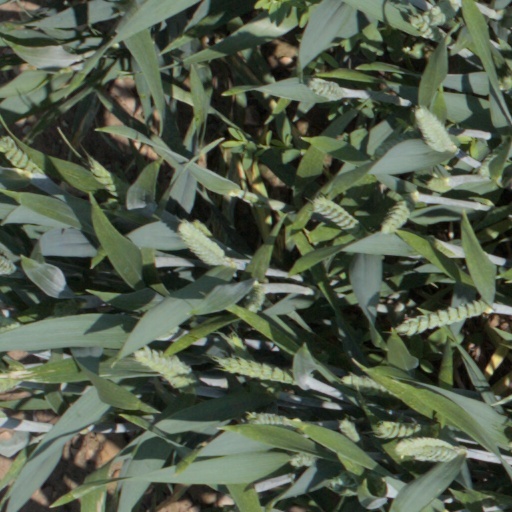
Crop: wheat